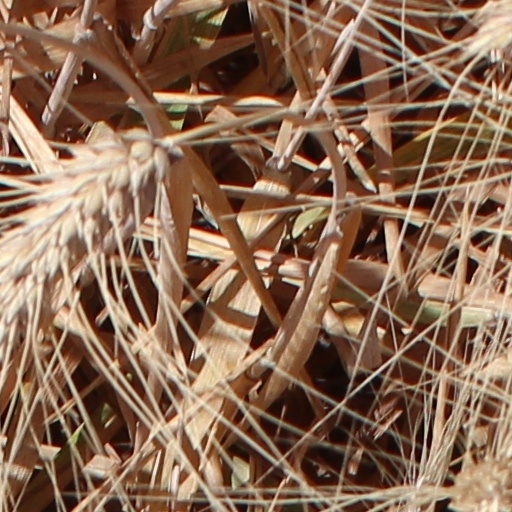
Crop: wheat